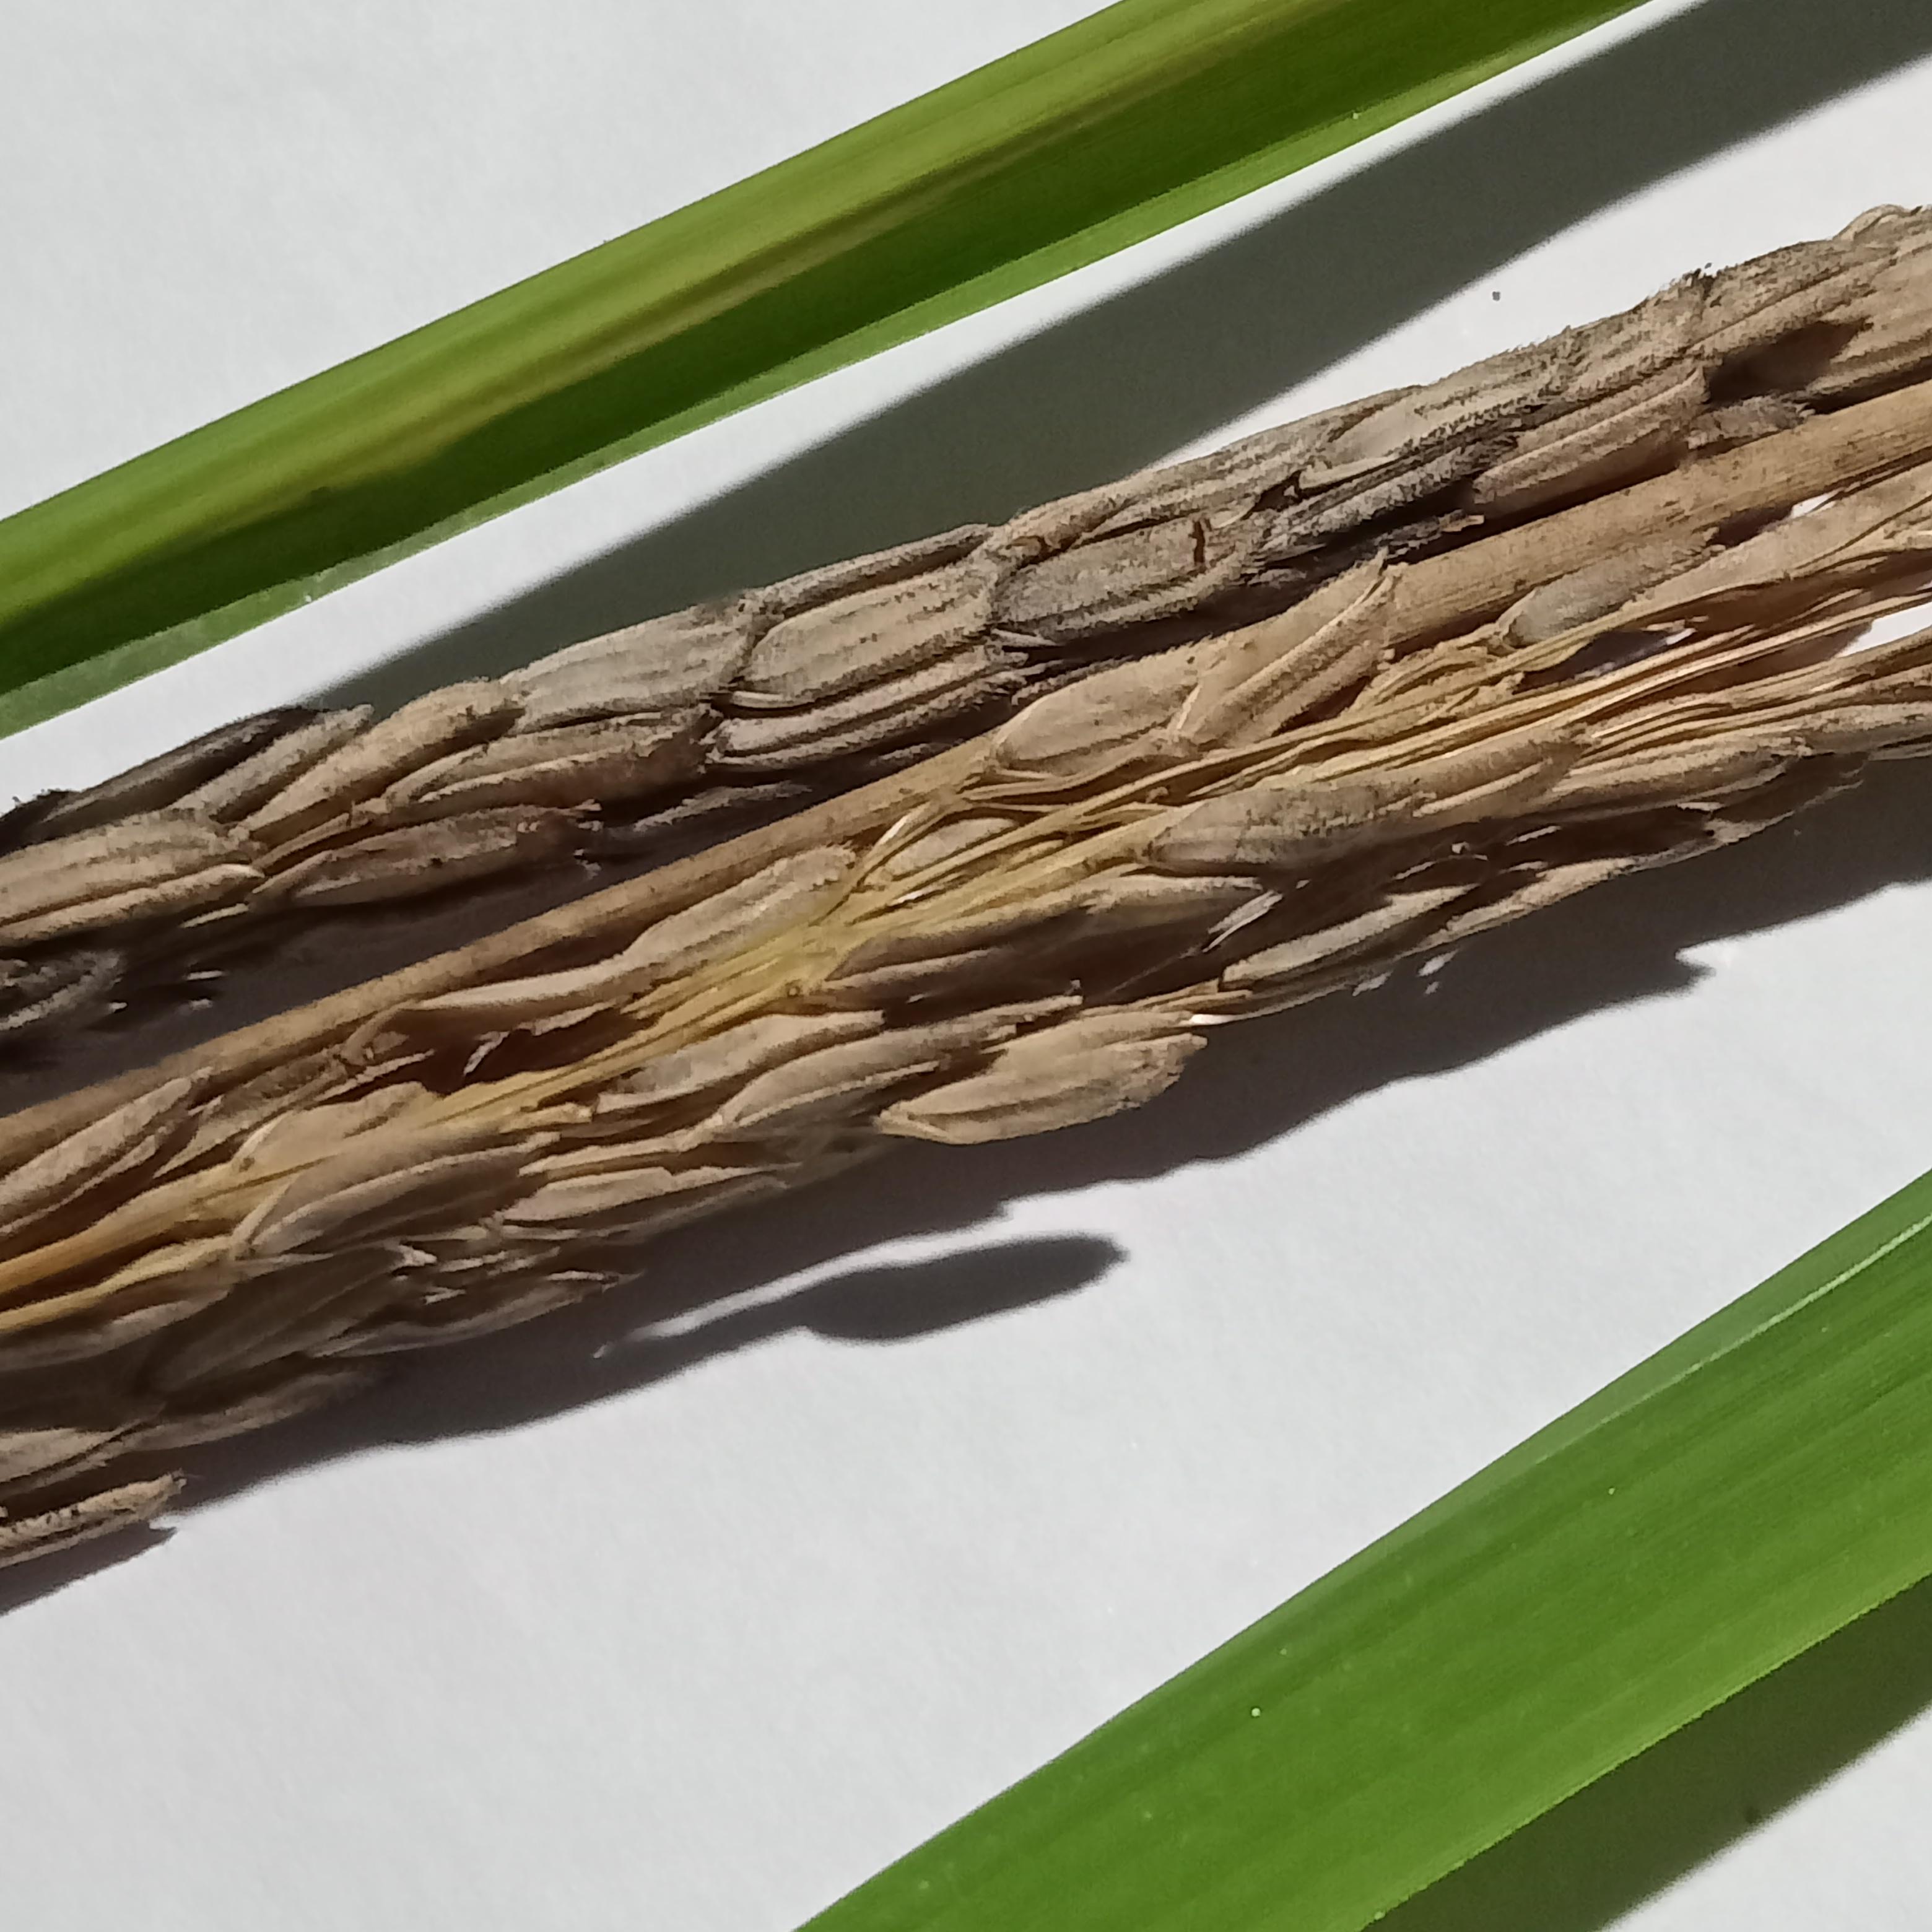
Label: Rice___Neck_Blast